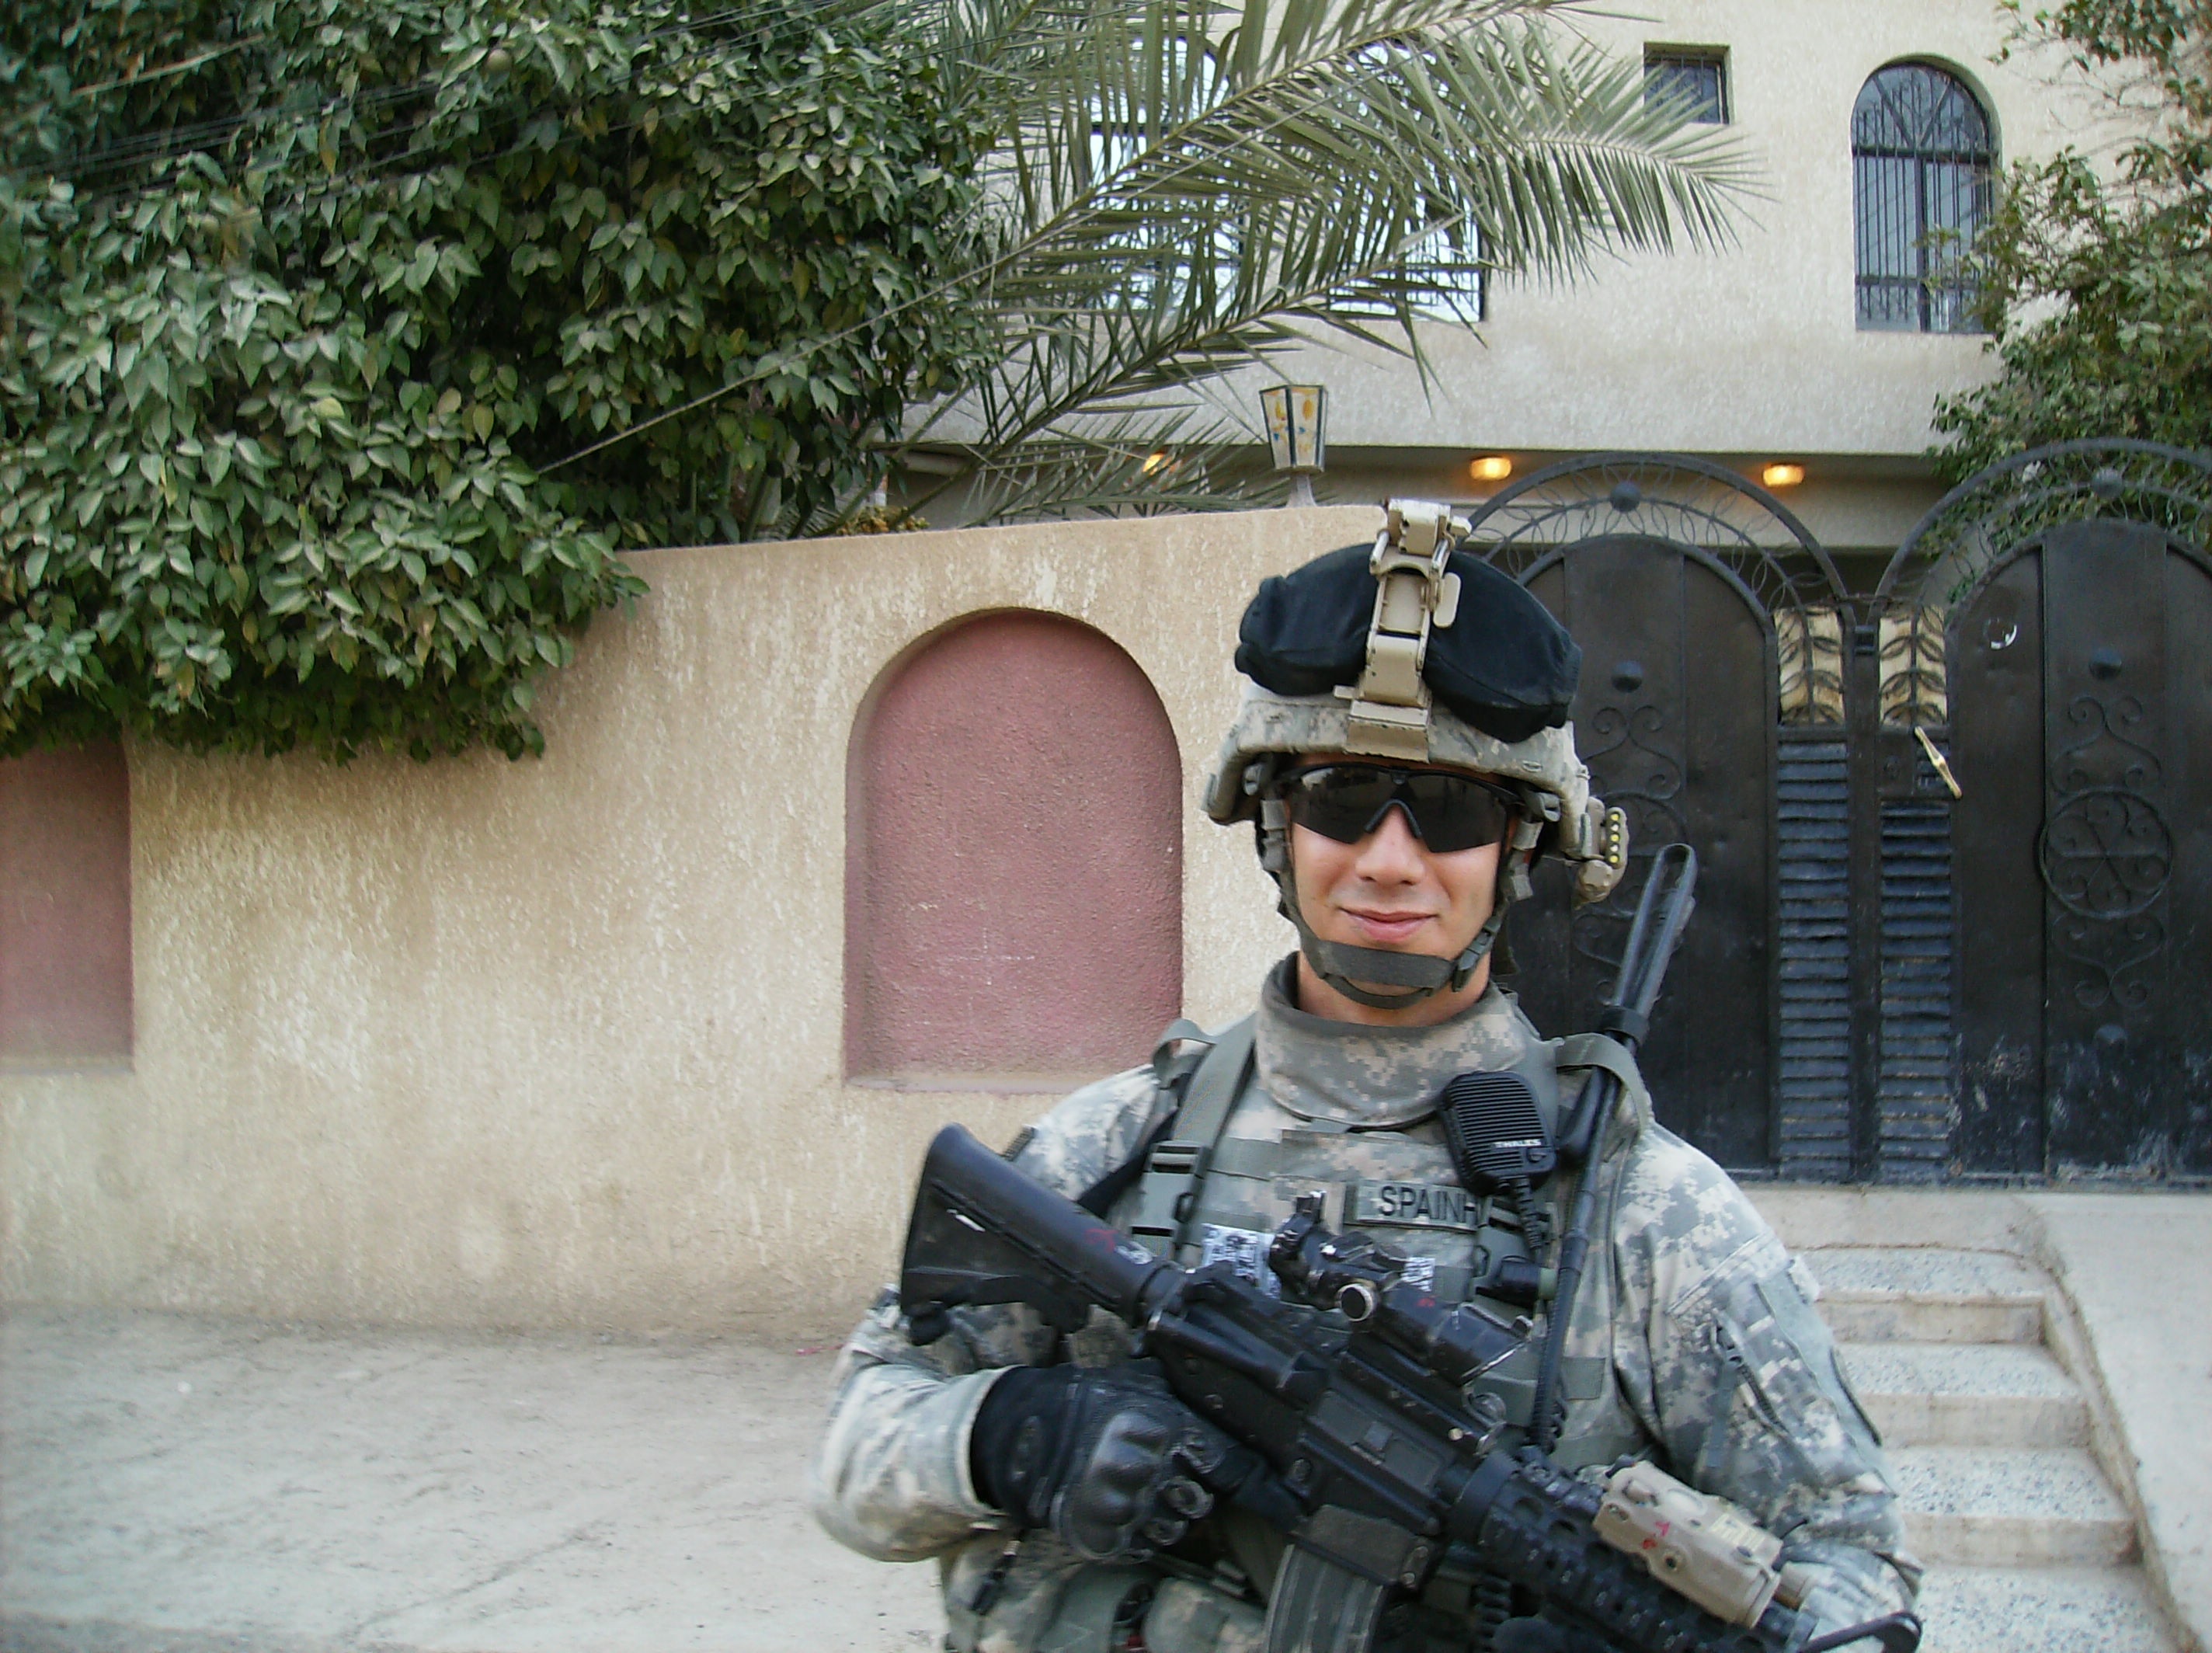
person, military, soldier, army, patrol, troop, infantry, armed, militia, military police